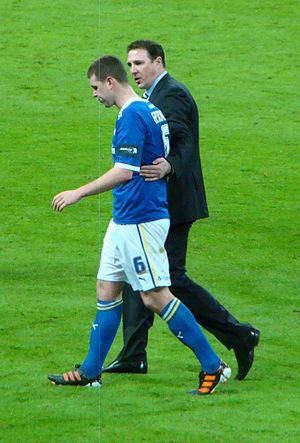
Malky Mackay console Anthony Gerrard (Cardiff City) après son tir au but raté lors de la finale de Carlind Cup Cardiff City-Liverppol, 26 février 2012
Anthony Gerrard, né le 6 février 1986 à Huyton, est un footballeur anglo-irlandais qui évolue au poste de défenseur à Carlisle United.